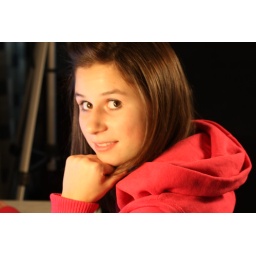
smiling girl in the red hoody